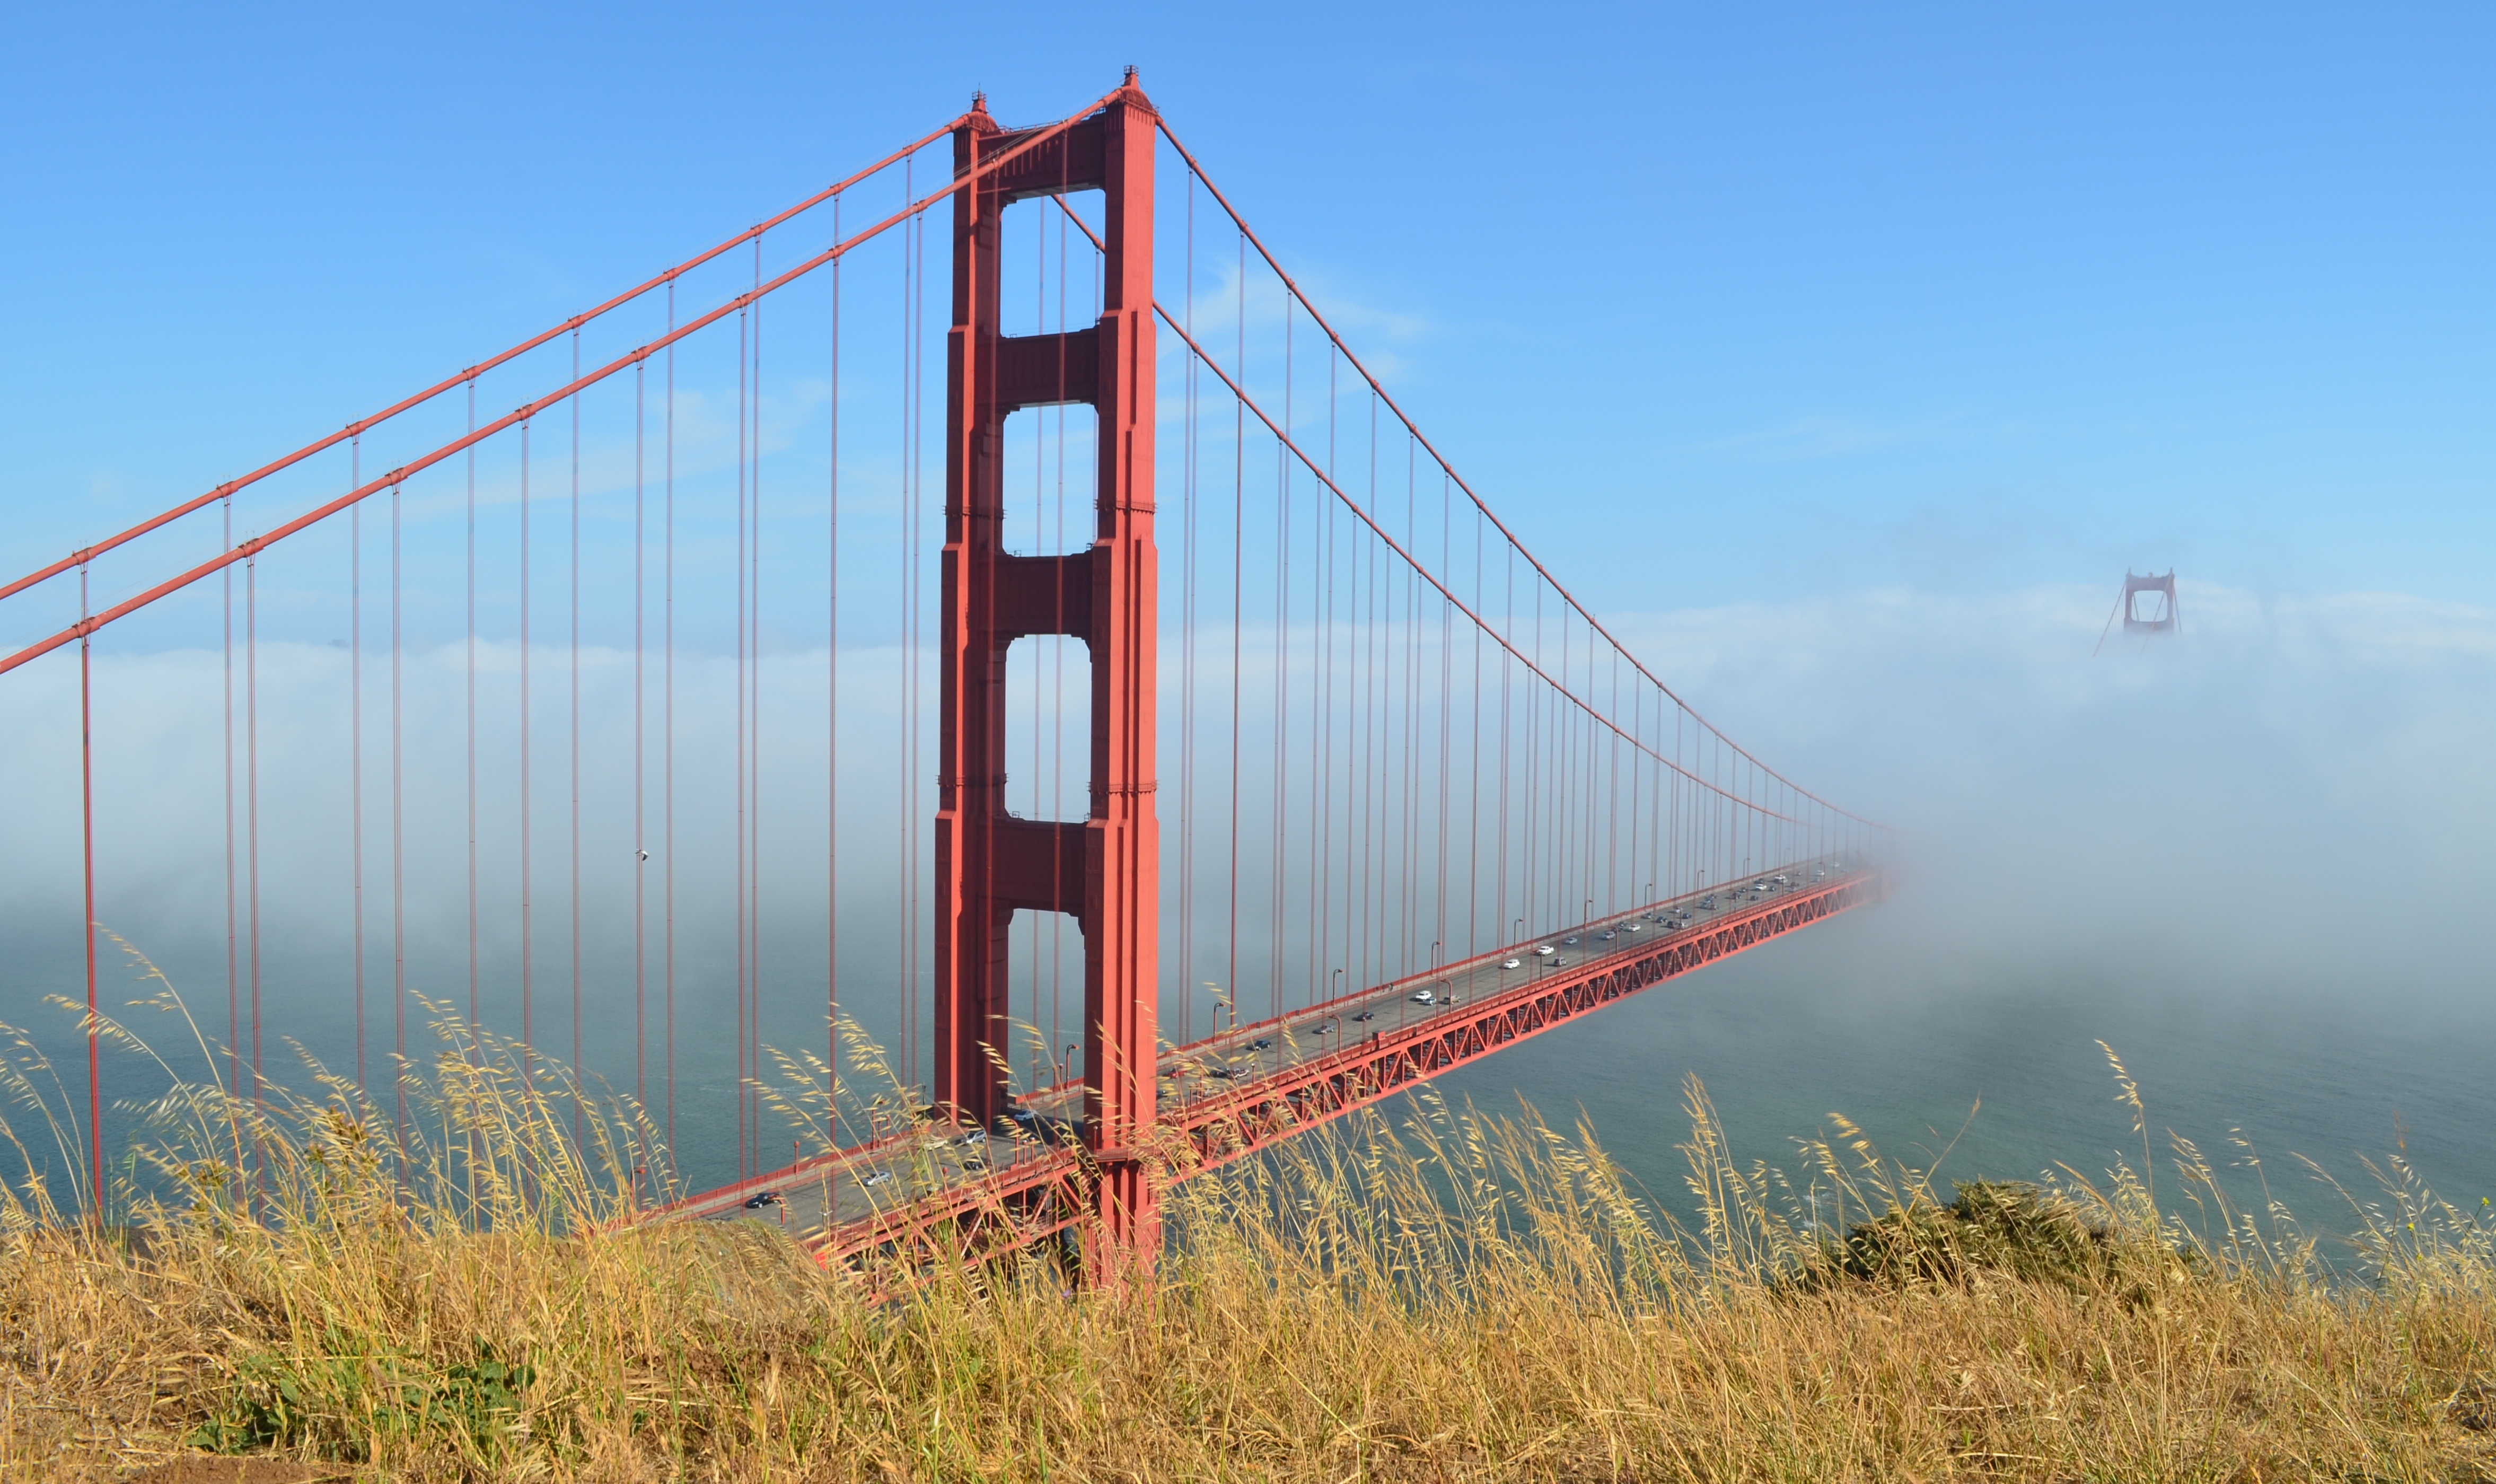
architecture, fog, road, bridge, highway, golden gate bridge, san francisco, suspension bridge, red, journey, destination, cable stayed bridge, nonbuilding structure